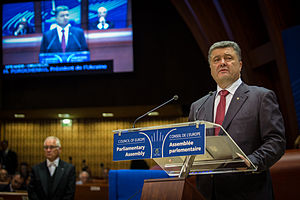
Petro Porosjenko / Præsident / Indsættelse
Porosjenko holder tale i Europarådets parlamentariske forsamling i Strasbourg, den 26. juni 2014.
Petro Oleksíjovytj Porosjenko er Ukraines præsident, ukrainsk oligark og politiker. Porosjenko er tidligere udenrigsminister og minister for handel og økonomisk udvikling, og er omtalt som en af de mest indflydelsesrige personer i ukrainsk politik. Fra februar 2007 til marts 2012 var Porosjenko leder af Ukraines nationalbanks bestyrelse. Porosjenko blev valgt til præsident den 25. maj 2014 med mere end 54 % af stemmerne i første runde, og undgik dermed en anden valgrunde.